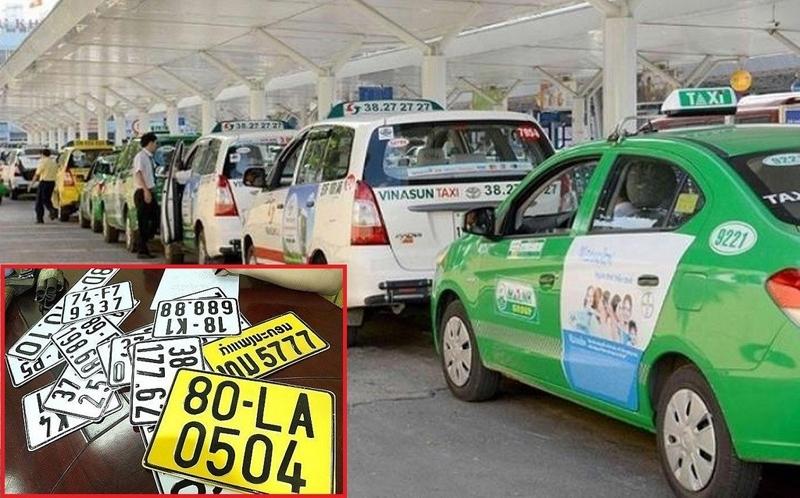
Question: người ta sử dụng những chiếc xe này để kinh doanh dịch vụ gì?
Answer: người ta sử dụng những chiếc xe này để kinh doanh dịch vụ taxi